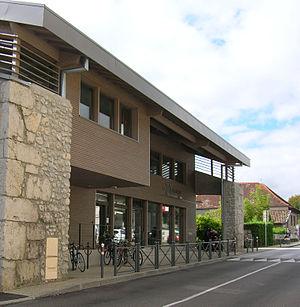
Bibliothèque - médiathèque de Crolles, Isère.
Crolles [kʁol] est une commune française, géographiquement installée dans la vallée du Grésivaudan, administrativement située dans le département de l'Isère en région Auvergne-Rhône-Alpes et, autrefois, rattachée à l'ancienne province du Dauphiné.